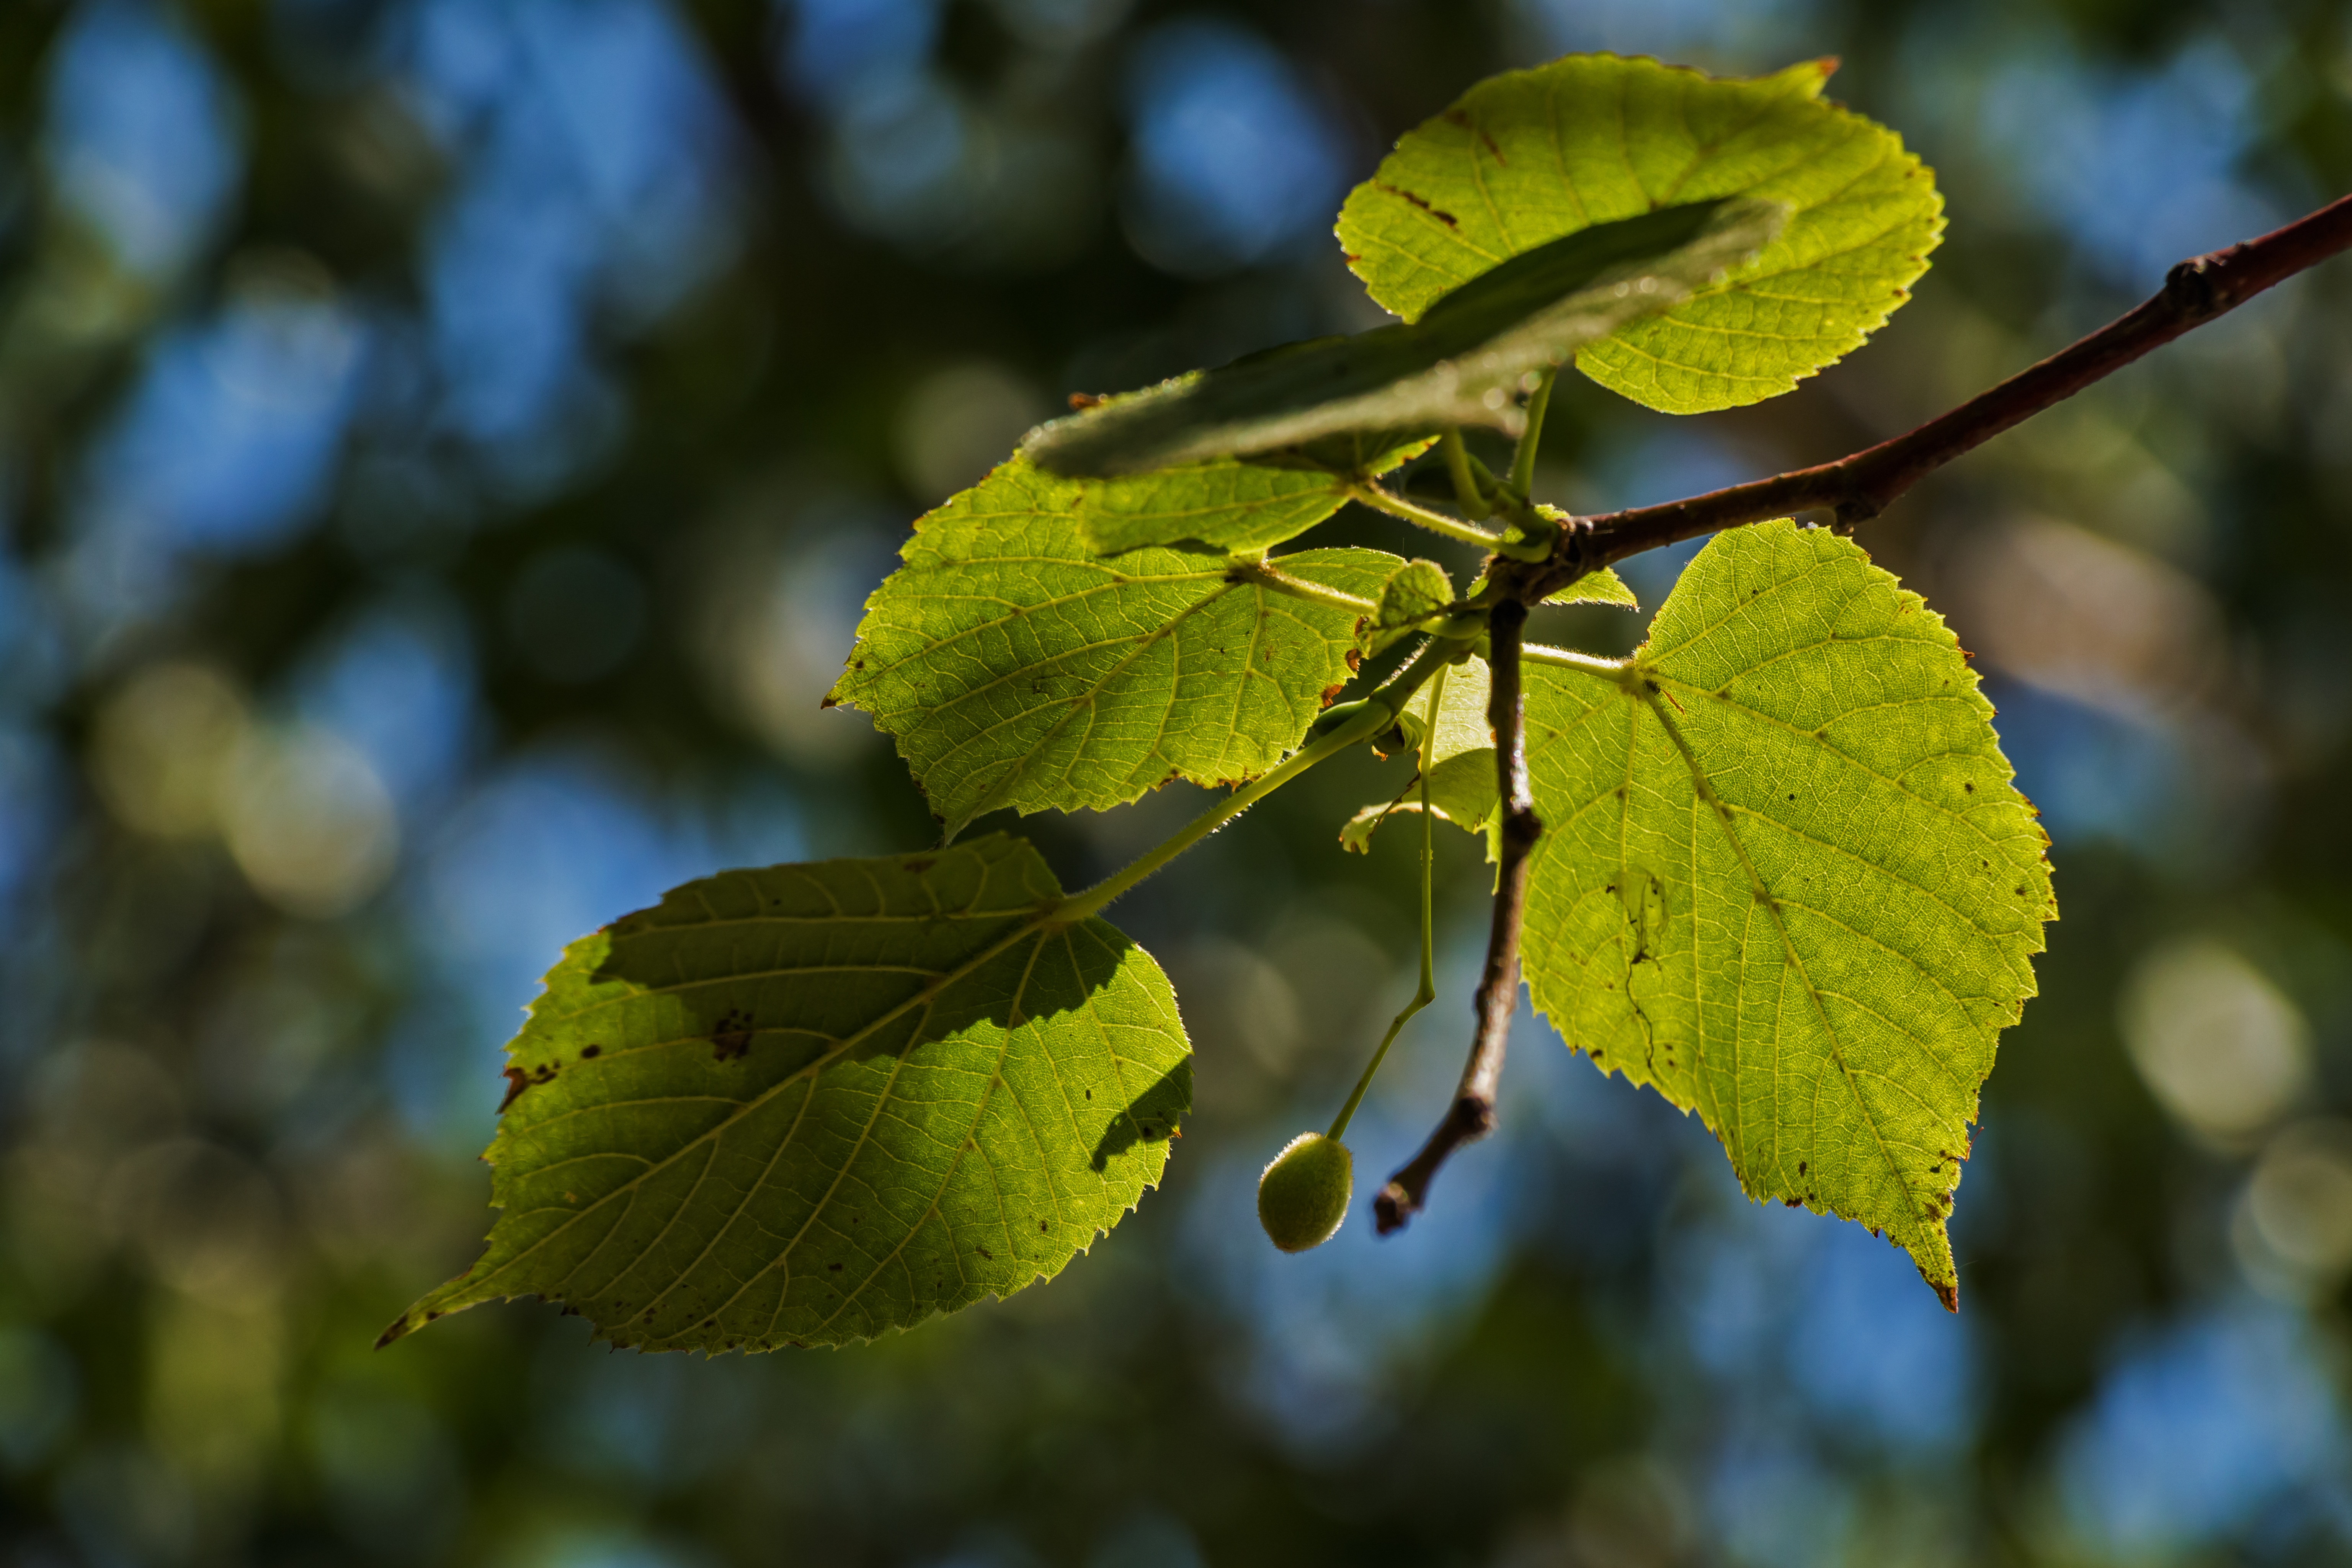
tree, nature, branch, light, plant, grain, sunlight, leaf, spring, green, autumn, flora, twig, holidays, vegetation, deciduous, macro photography, plant stem